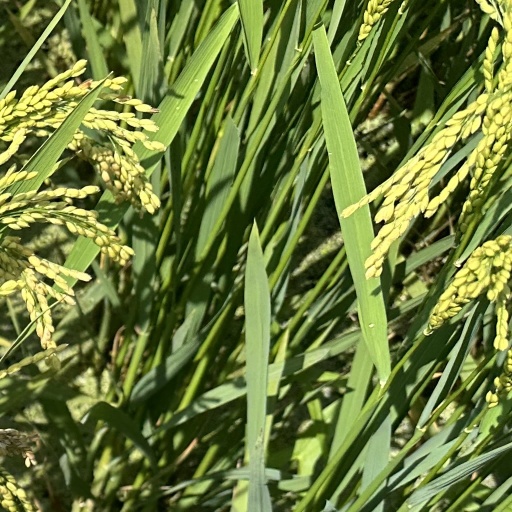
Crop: rice